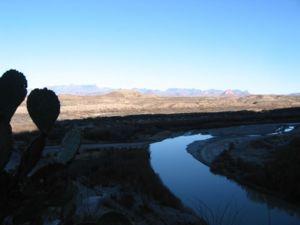
Le Mexique, en forme longue les États-Unis Mexicains est un pays situé dans la partie méridionale de l'Amérique du Nord.